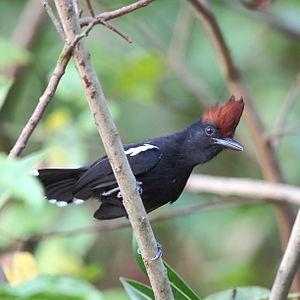
Le Batara luisant est une espèce d'oiseaux de la famille des Thamnophilidae, dont le protonyme était Lanius luctuosus.